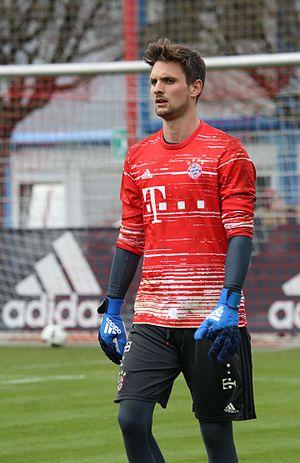
Sven Ulreich, né le 3 août 1988 à Schorndorf, est un footballeur allemand qui évolue au poste de gardien de but au Bayern Munich.